Delete key

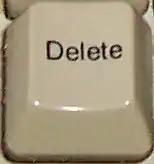
Delete key on PC keyboard

The delete key (often abbreviated del) is a button on most computer keyboards which is typically used to delete either (in text mode) the character ahead of or beneath the cursor, or (in GUI mode) the currently-selected object. The key is sometimes referred to as the "forward delete" key. This is because the backspace key also deletes characters, but to the left of the cursor. On many keyboards, such as most Apple keyboards, the key with the backspace function is also labelled "delete".